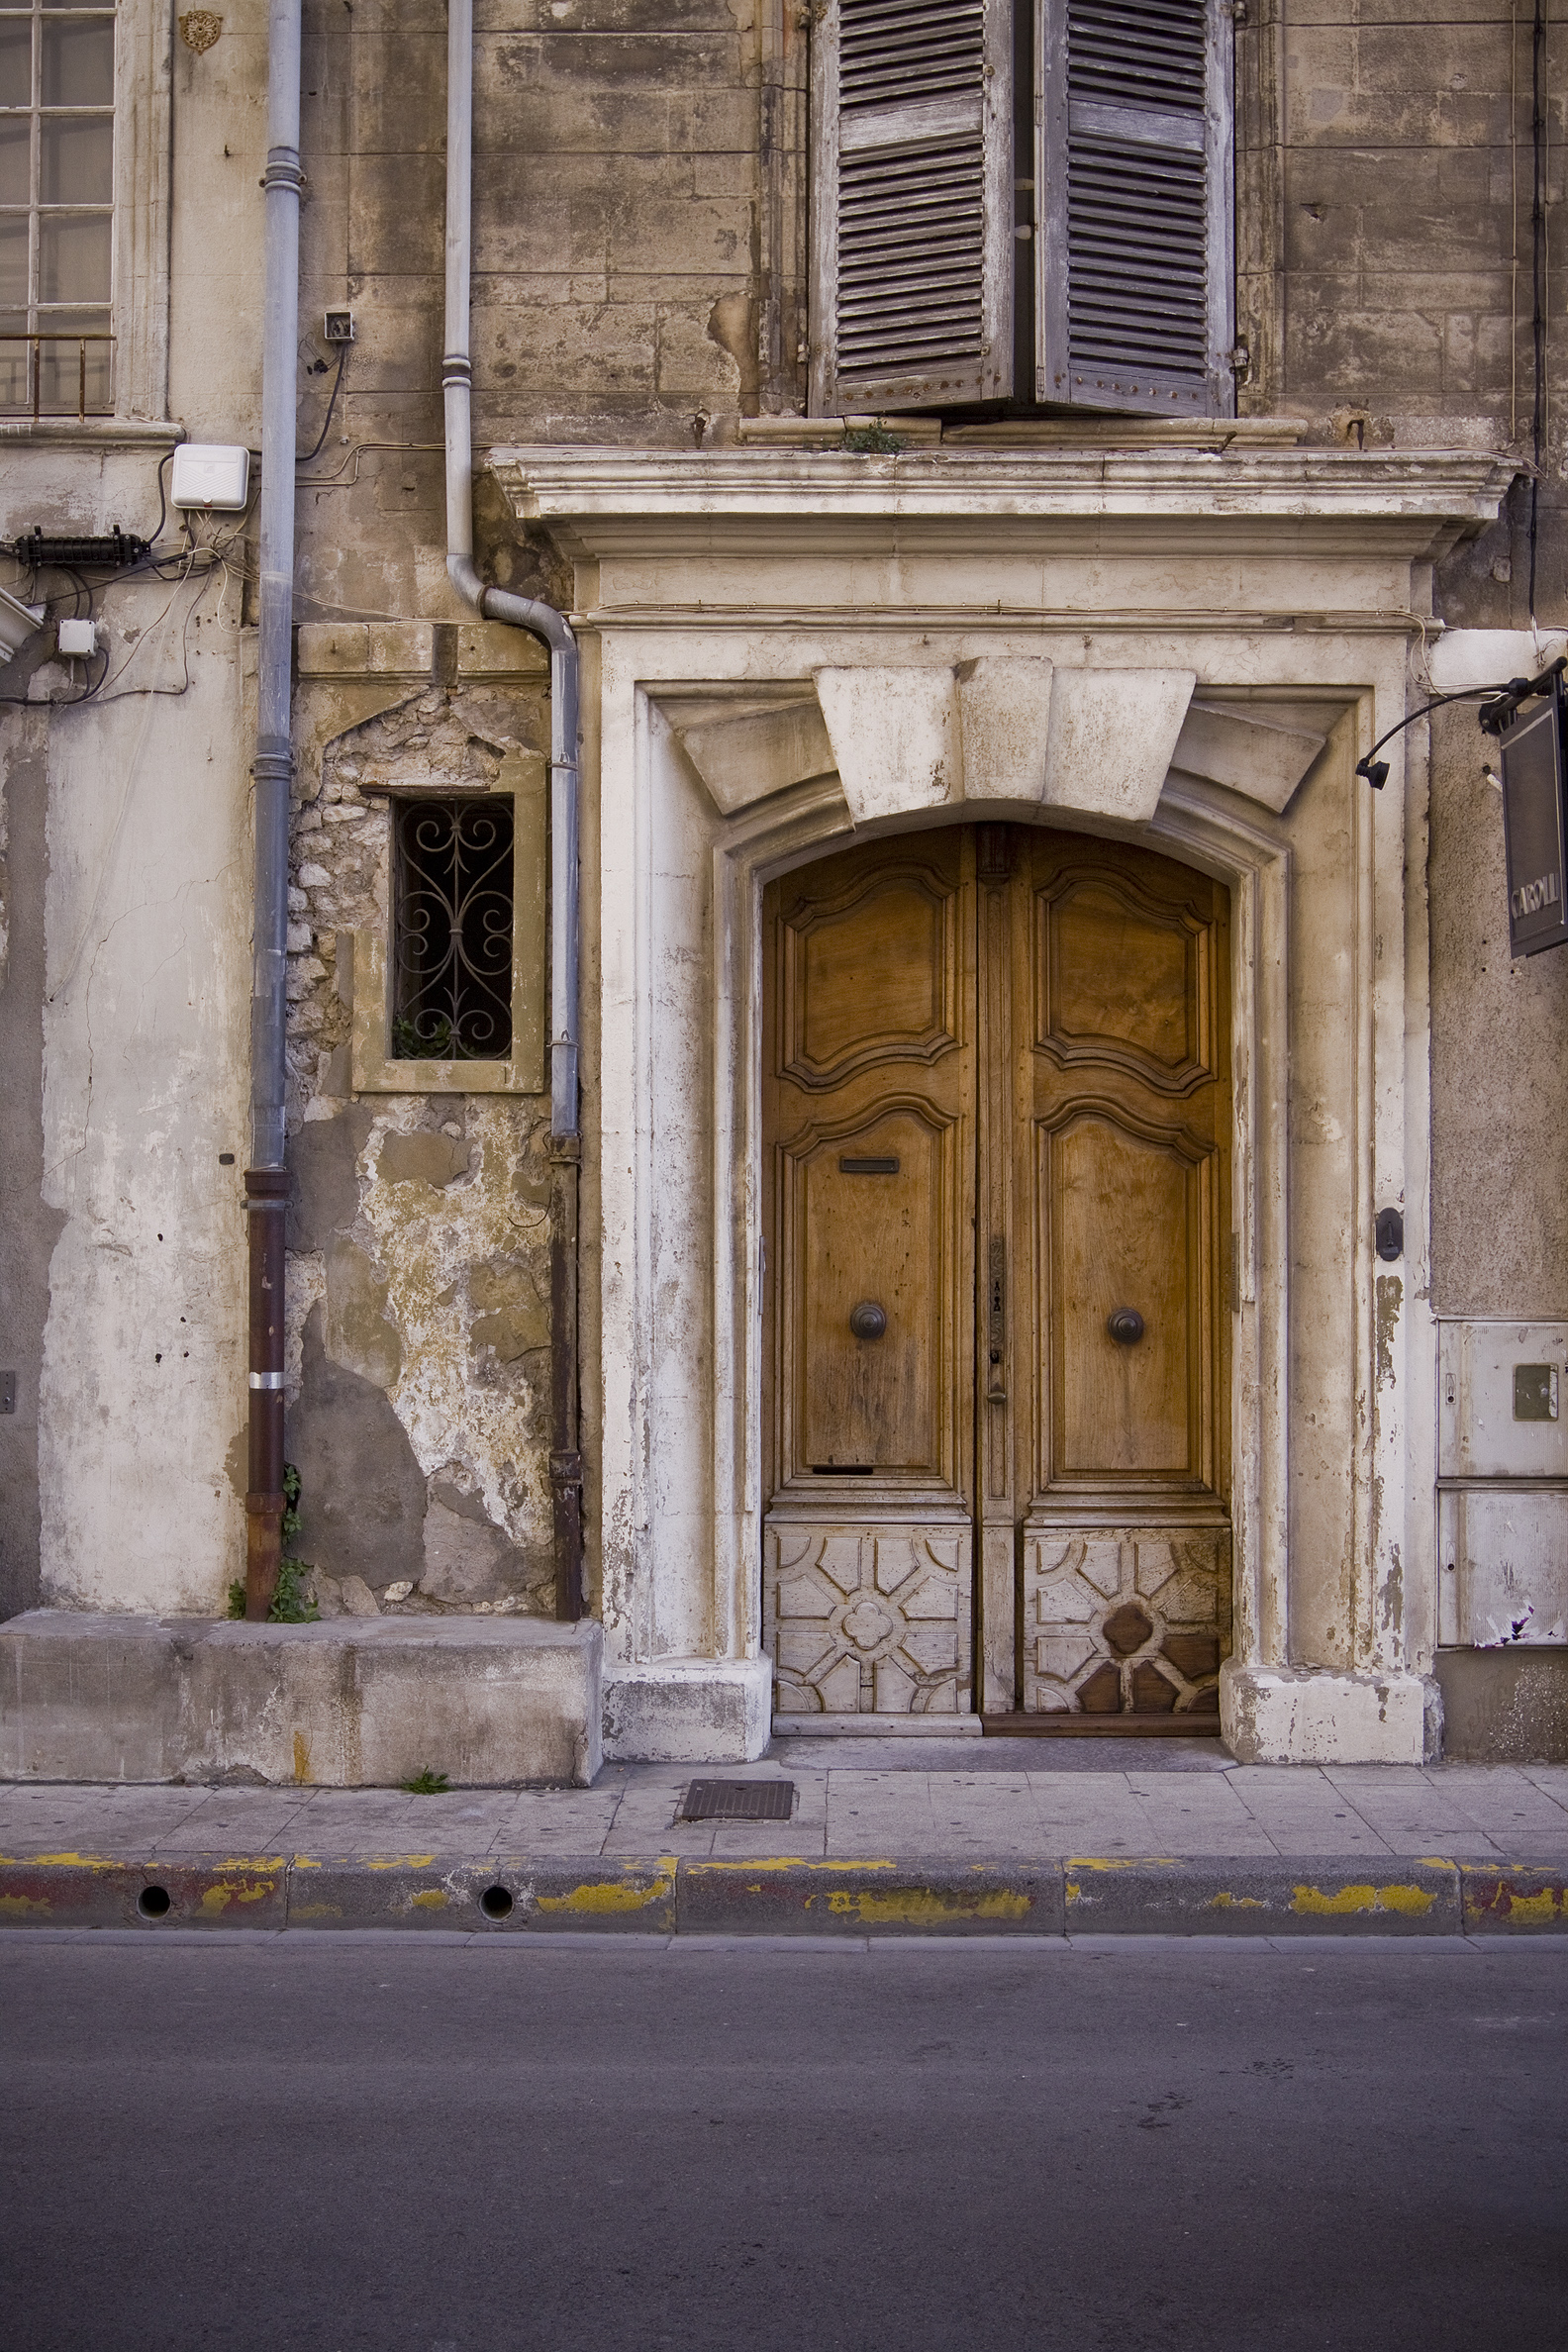
architecture, structure, wood, road, street, house, window, building, old, alley, city, wall, village, arch, column, facade, door, shutters, urban area, ancient history